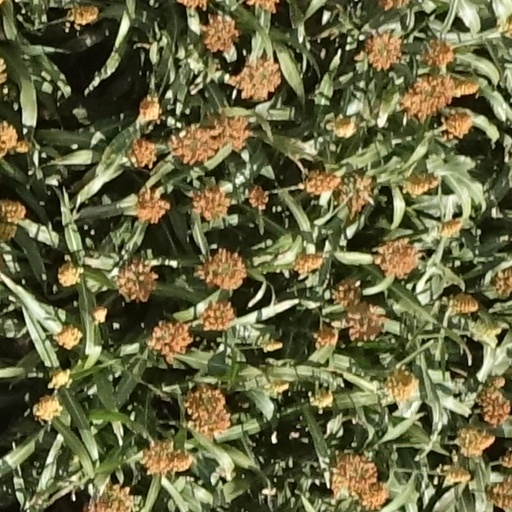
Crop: sorghum